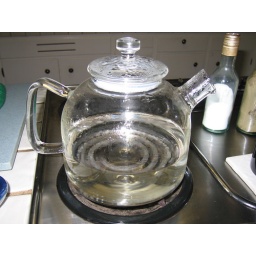
The water seems so much fresher in the clear glass pot. It is a no hassle spout.